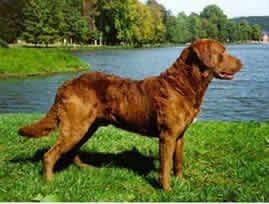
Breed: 215-n000075-Chesapeake_Bay_retriever